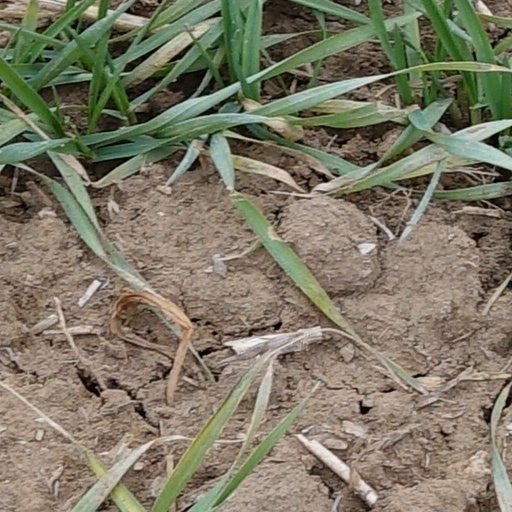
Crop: wheat